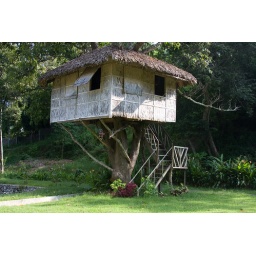
Botanical Garden in Payas, which is an extension of Northwestern University - crazy ass tree house